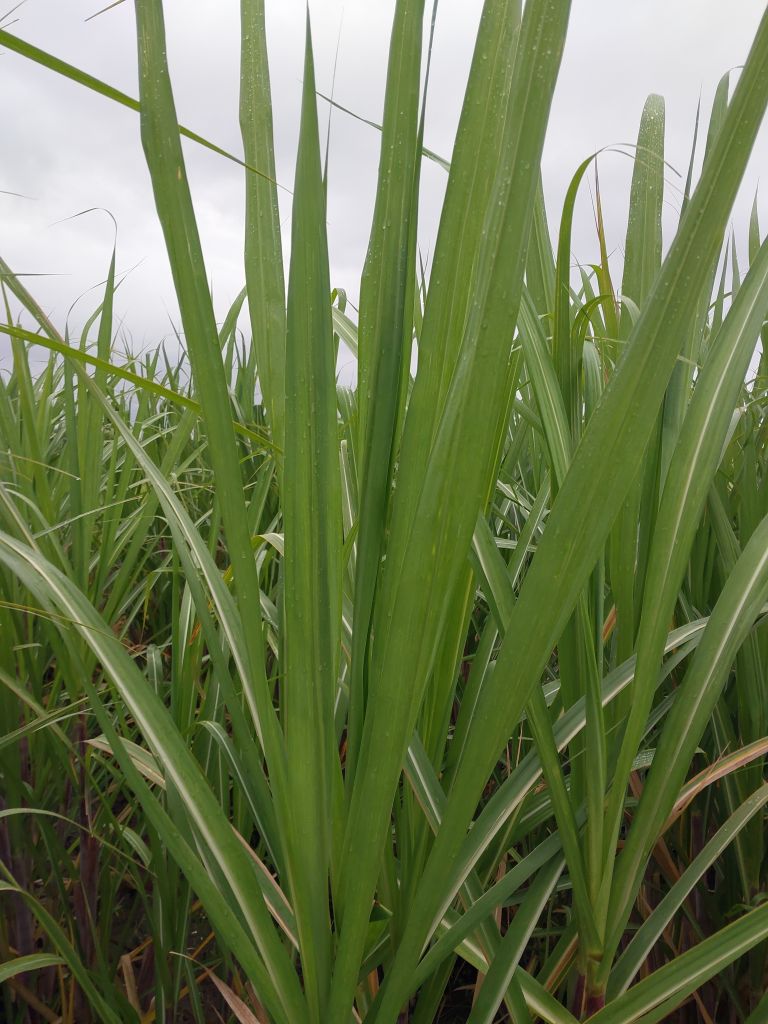
Label: Healthy